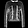
Label: Pullover